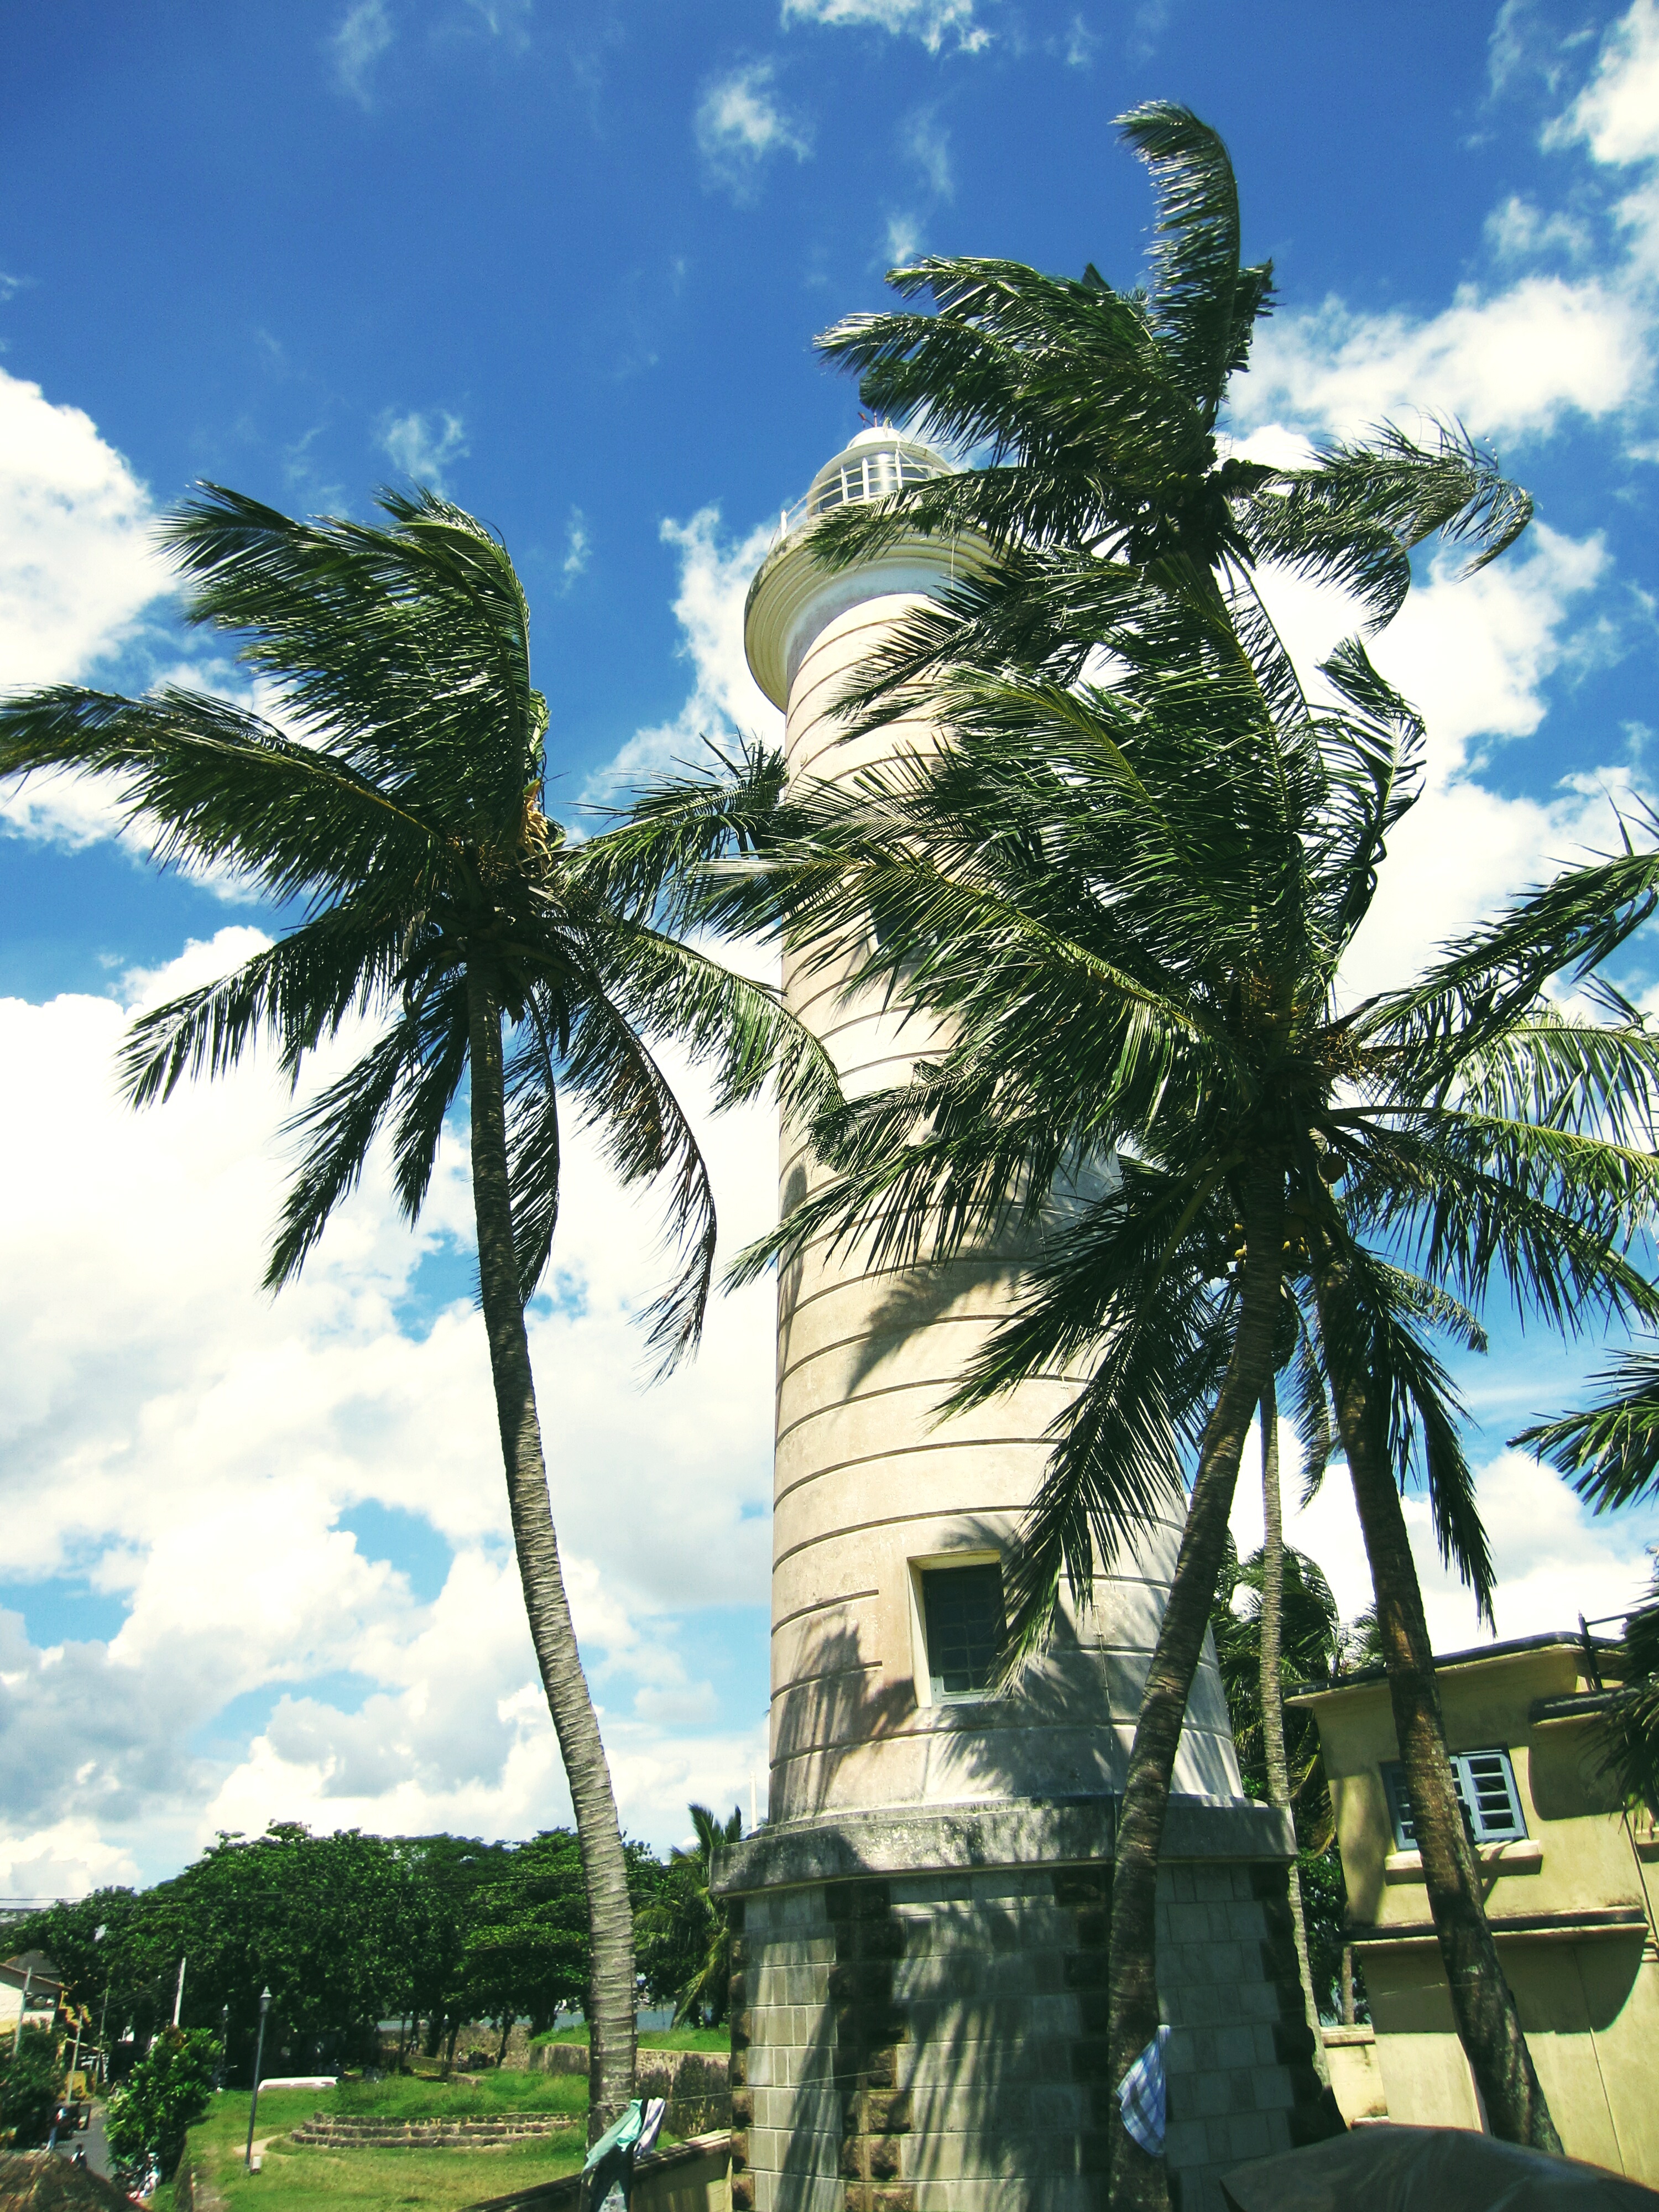
beach, tree, plant, sky, wind, vacation, botany, caribbean, tropics, flowering plant, woody plant, land plant, arecales, palm family, borassus flabellifer